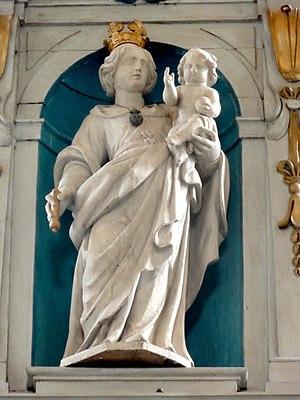
Retable majeur, Vierge à l'Enfant.
L'église Notre-Dame-de-l’Assomption est une église catholique paroissiale située au Plessis-Gassot, dans le Val-d'Oise, en France. Elle remplace une première église qui ne devait pas être antérieure au XIIIᵉ siècle, et dont quelques assises subsistent peut-être en bas du mur méridional. L'édifice Renaissance actuel a été construit entre la fin des années 1560 et 1575 sous les pères Guillemites de Paris, dits les Blancs-Manteaux, seigneurs du Plessis-Gassot, comme maître d'ouvrage ; et le maître-maçon luzarchois Nicolas de Saint-Michel, comme maître d'œuvre. Les deux dernières travées du bas-côté sud sont postérieures ; elles datent peut-être de 1682, date de construction de la façade occidentale. Le retable majeur et ses boiseries sont contemporains de ces travaux, et se distinguent dans la région par leur décor peint. En ce qui concerne le clocher, il n'est pas resté inachevé, mais ses deux étages ont été démolis en 1899 pour parer au risque d'effondrement. Abrité derrière des murs plutôt austères, l'espace intérieur séduit par ses proportions et son esthétique graphique ; la décoration est soignée sans être surabondante.